Phirphire (novel)

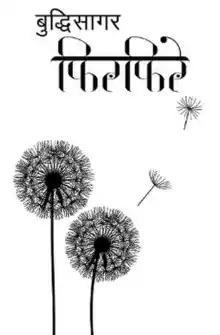
Cover page of the first edition

Phirphire is a 2016 novel by Nepalese writer Buddhi Sagar. It is published by FinePrint Publication. It was launched on 23 January 2016 in Kathmandu, Nepal. "Phirphire" is the second novel of Buddhi Sagar.